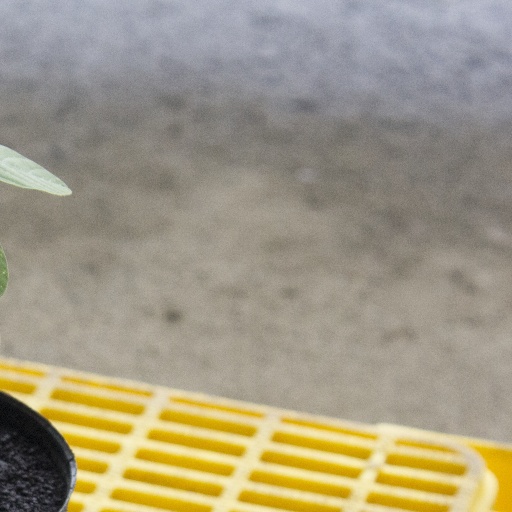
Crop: soybean